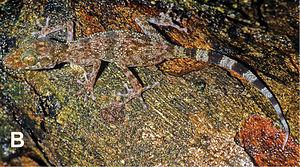
Paroedura homalorhina est une espèce de geckos de la famille des Gekkonidae.